Instrumentation (music)

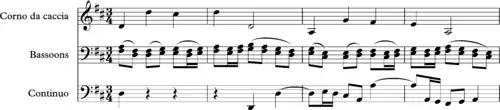
Bach Quoniam from Mass in B minor – bars 1–4

According to George Stauffer, "The 'Quoniam' is one of Bach's most extraordinary arias. The setting—bass voice, horn, two bassoons and continuo—is unique in his oeuvre. Indeed, one is hard pressed to find the combination elsewhere in the Baroque repertory."